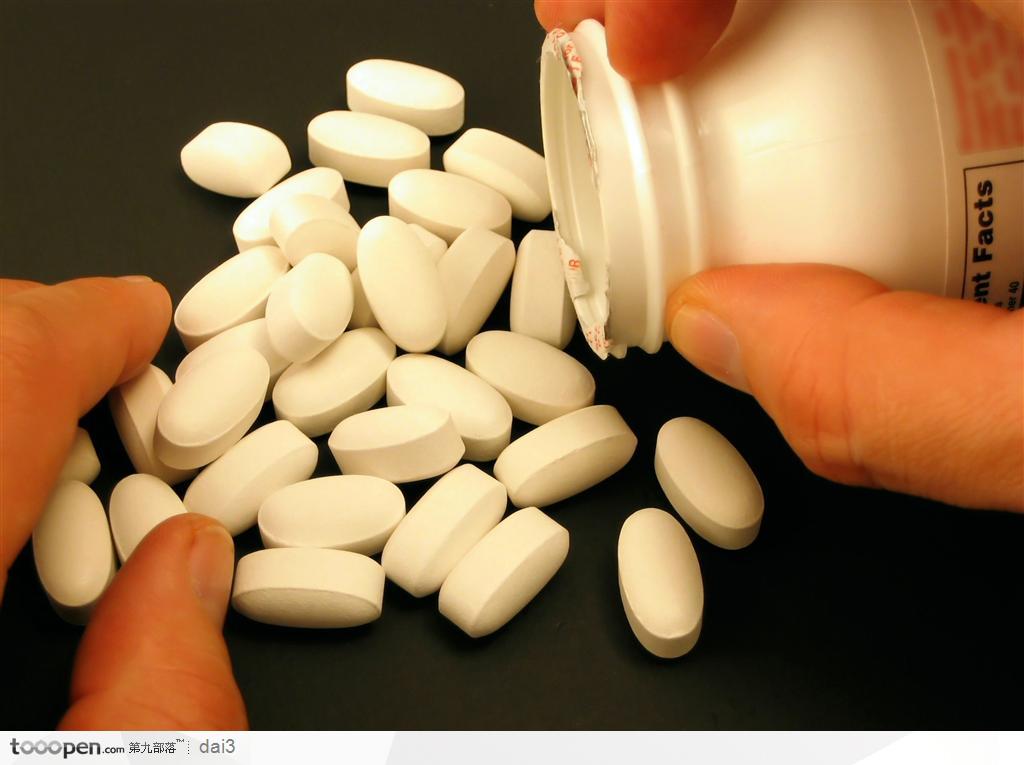
Label: plastic